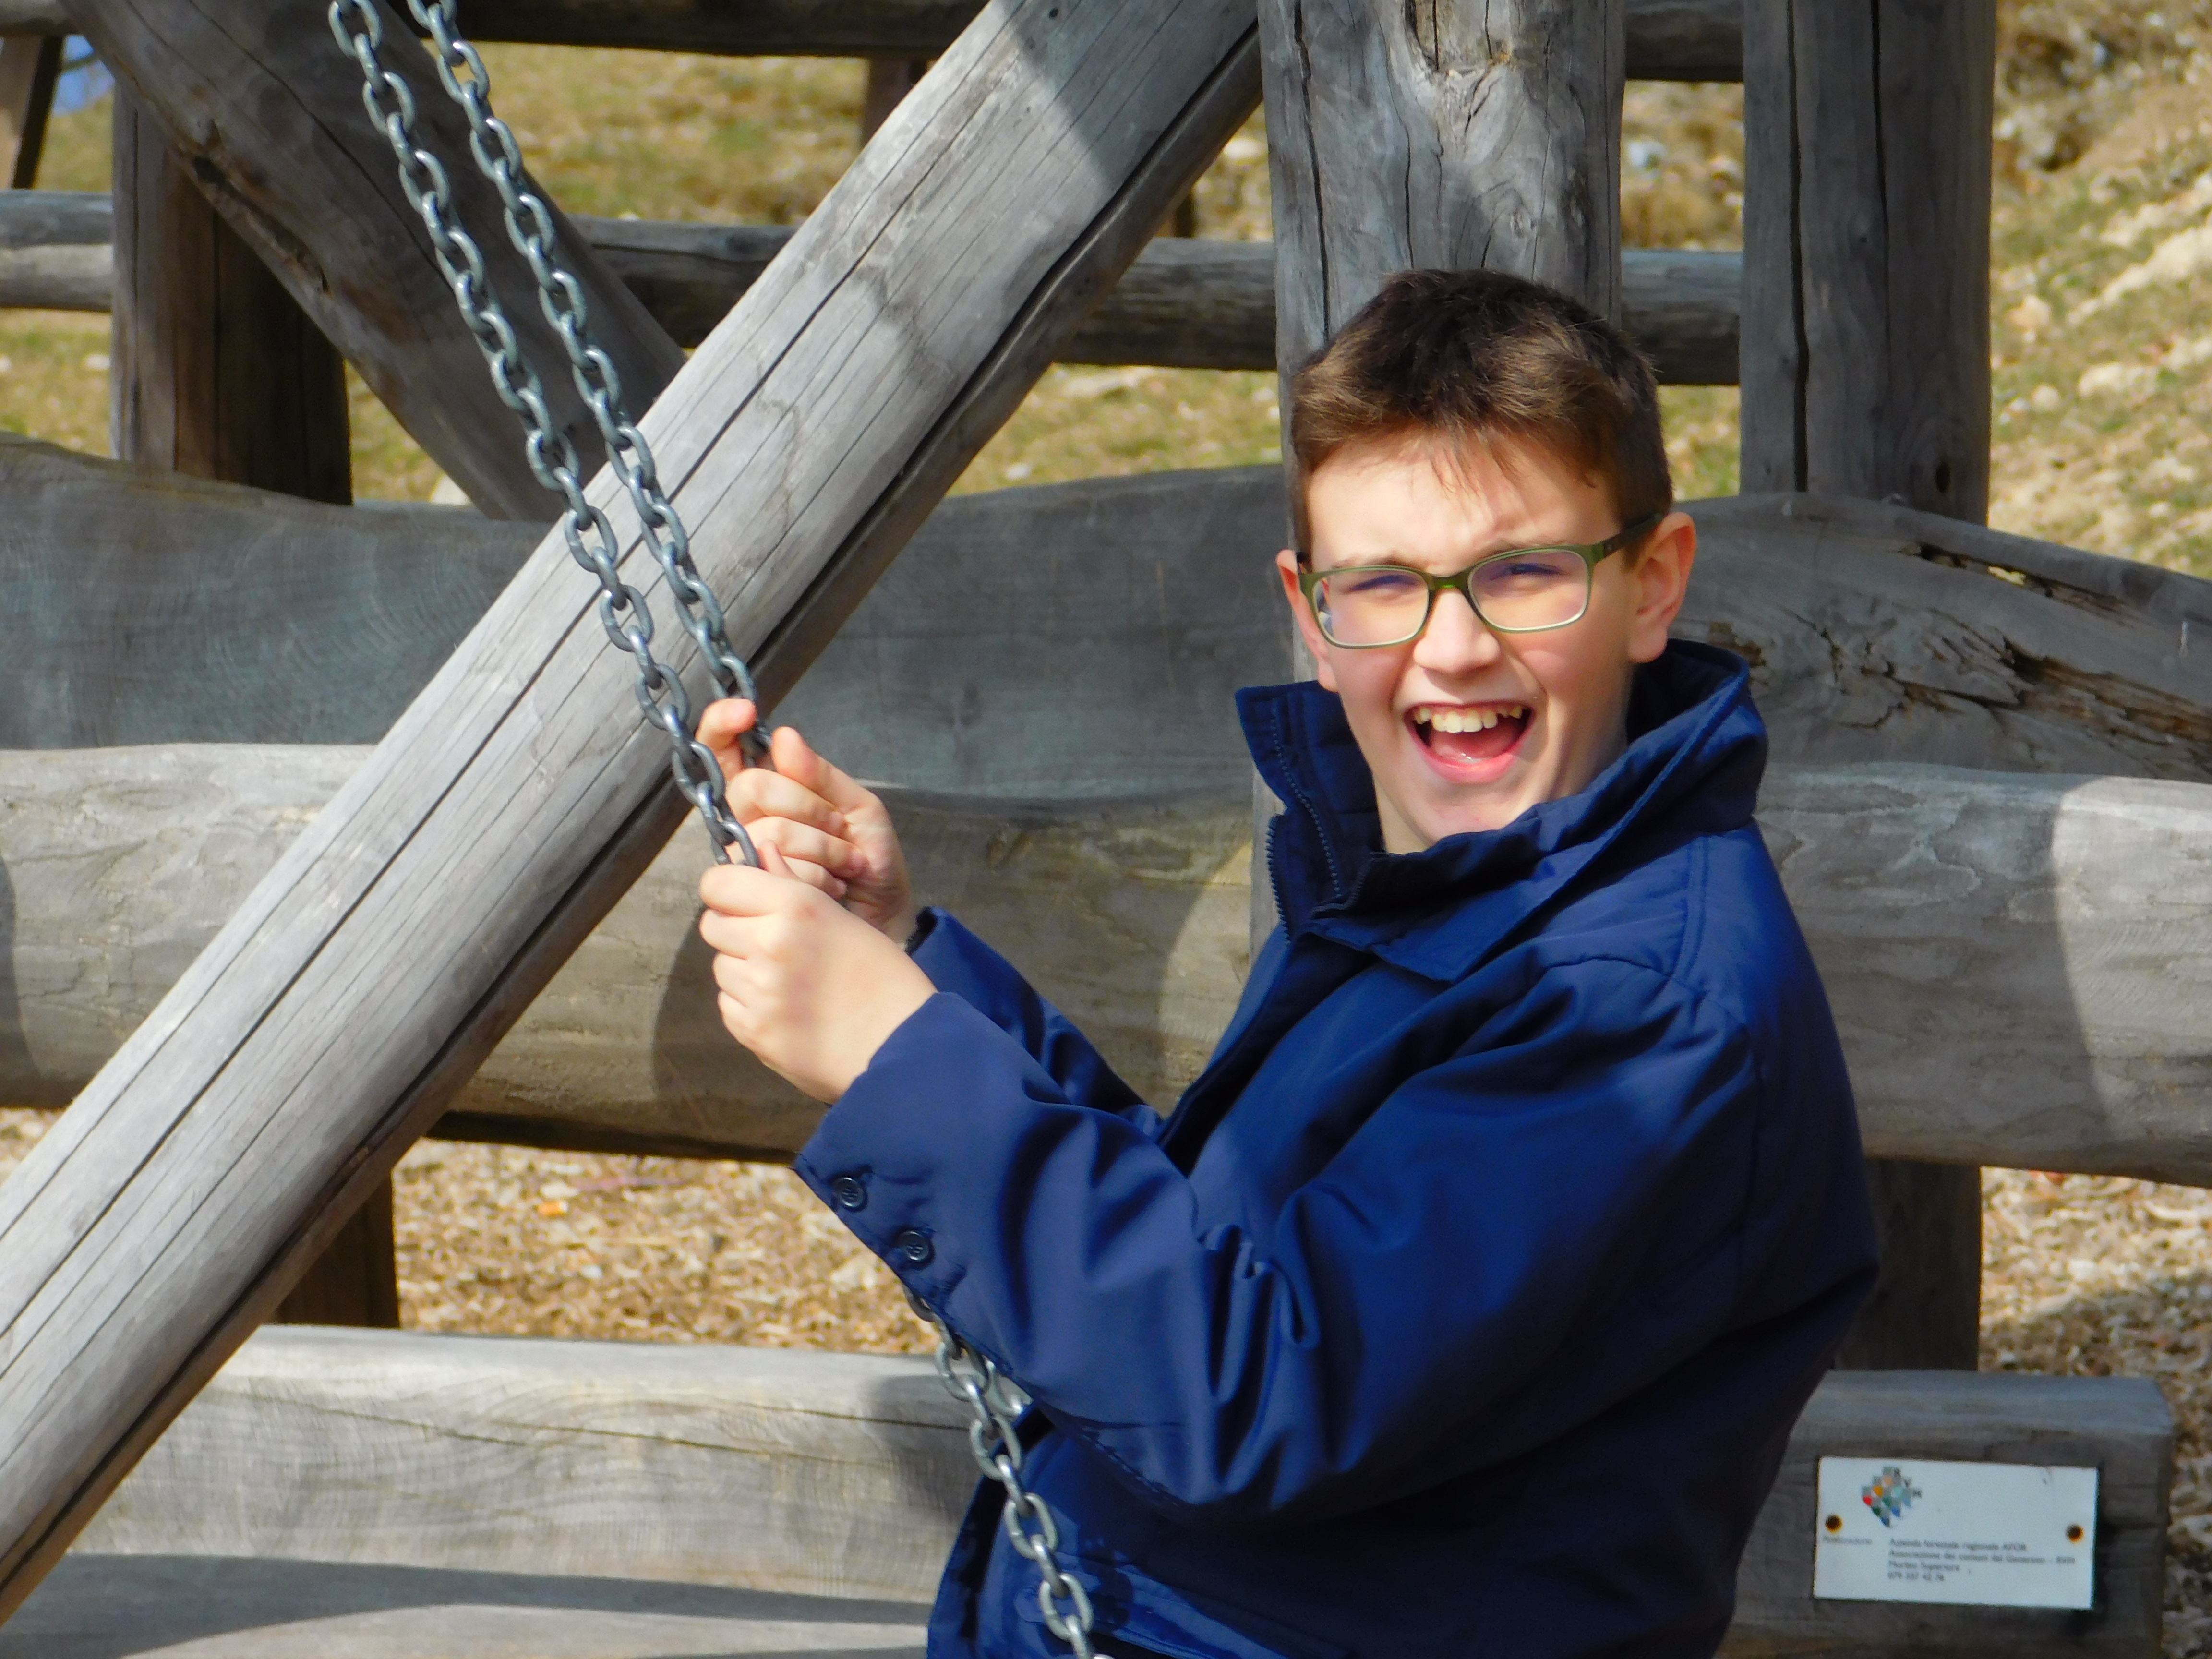
person, guy, portrait, swing, smile, face, fun, glasses, look, shooting range